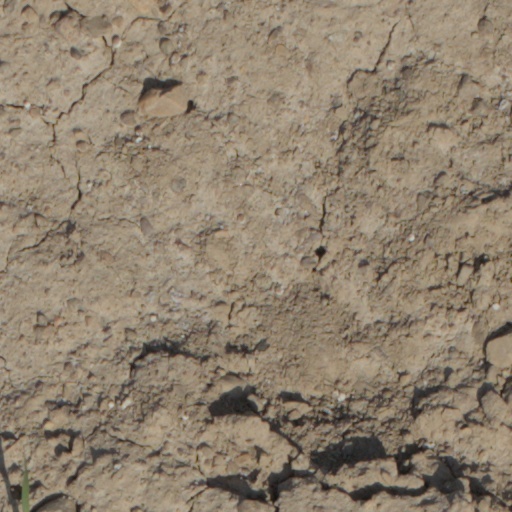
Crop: wheat